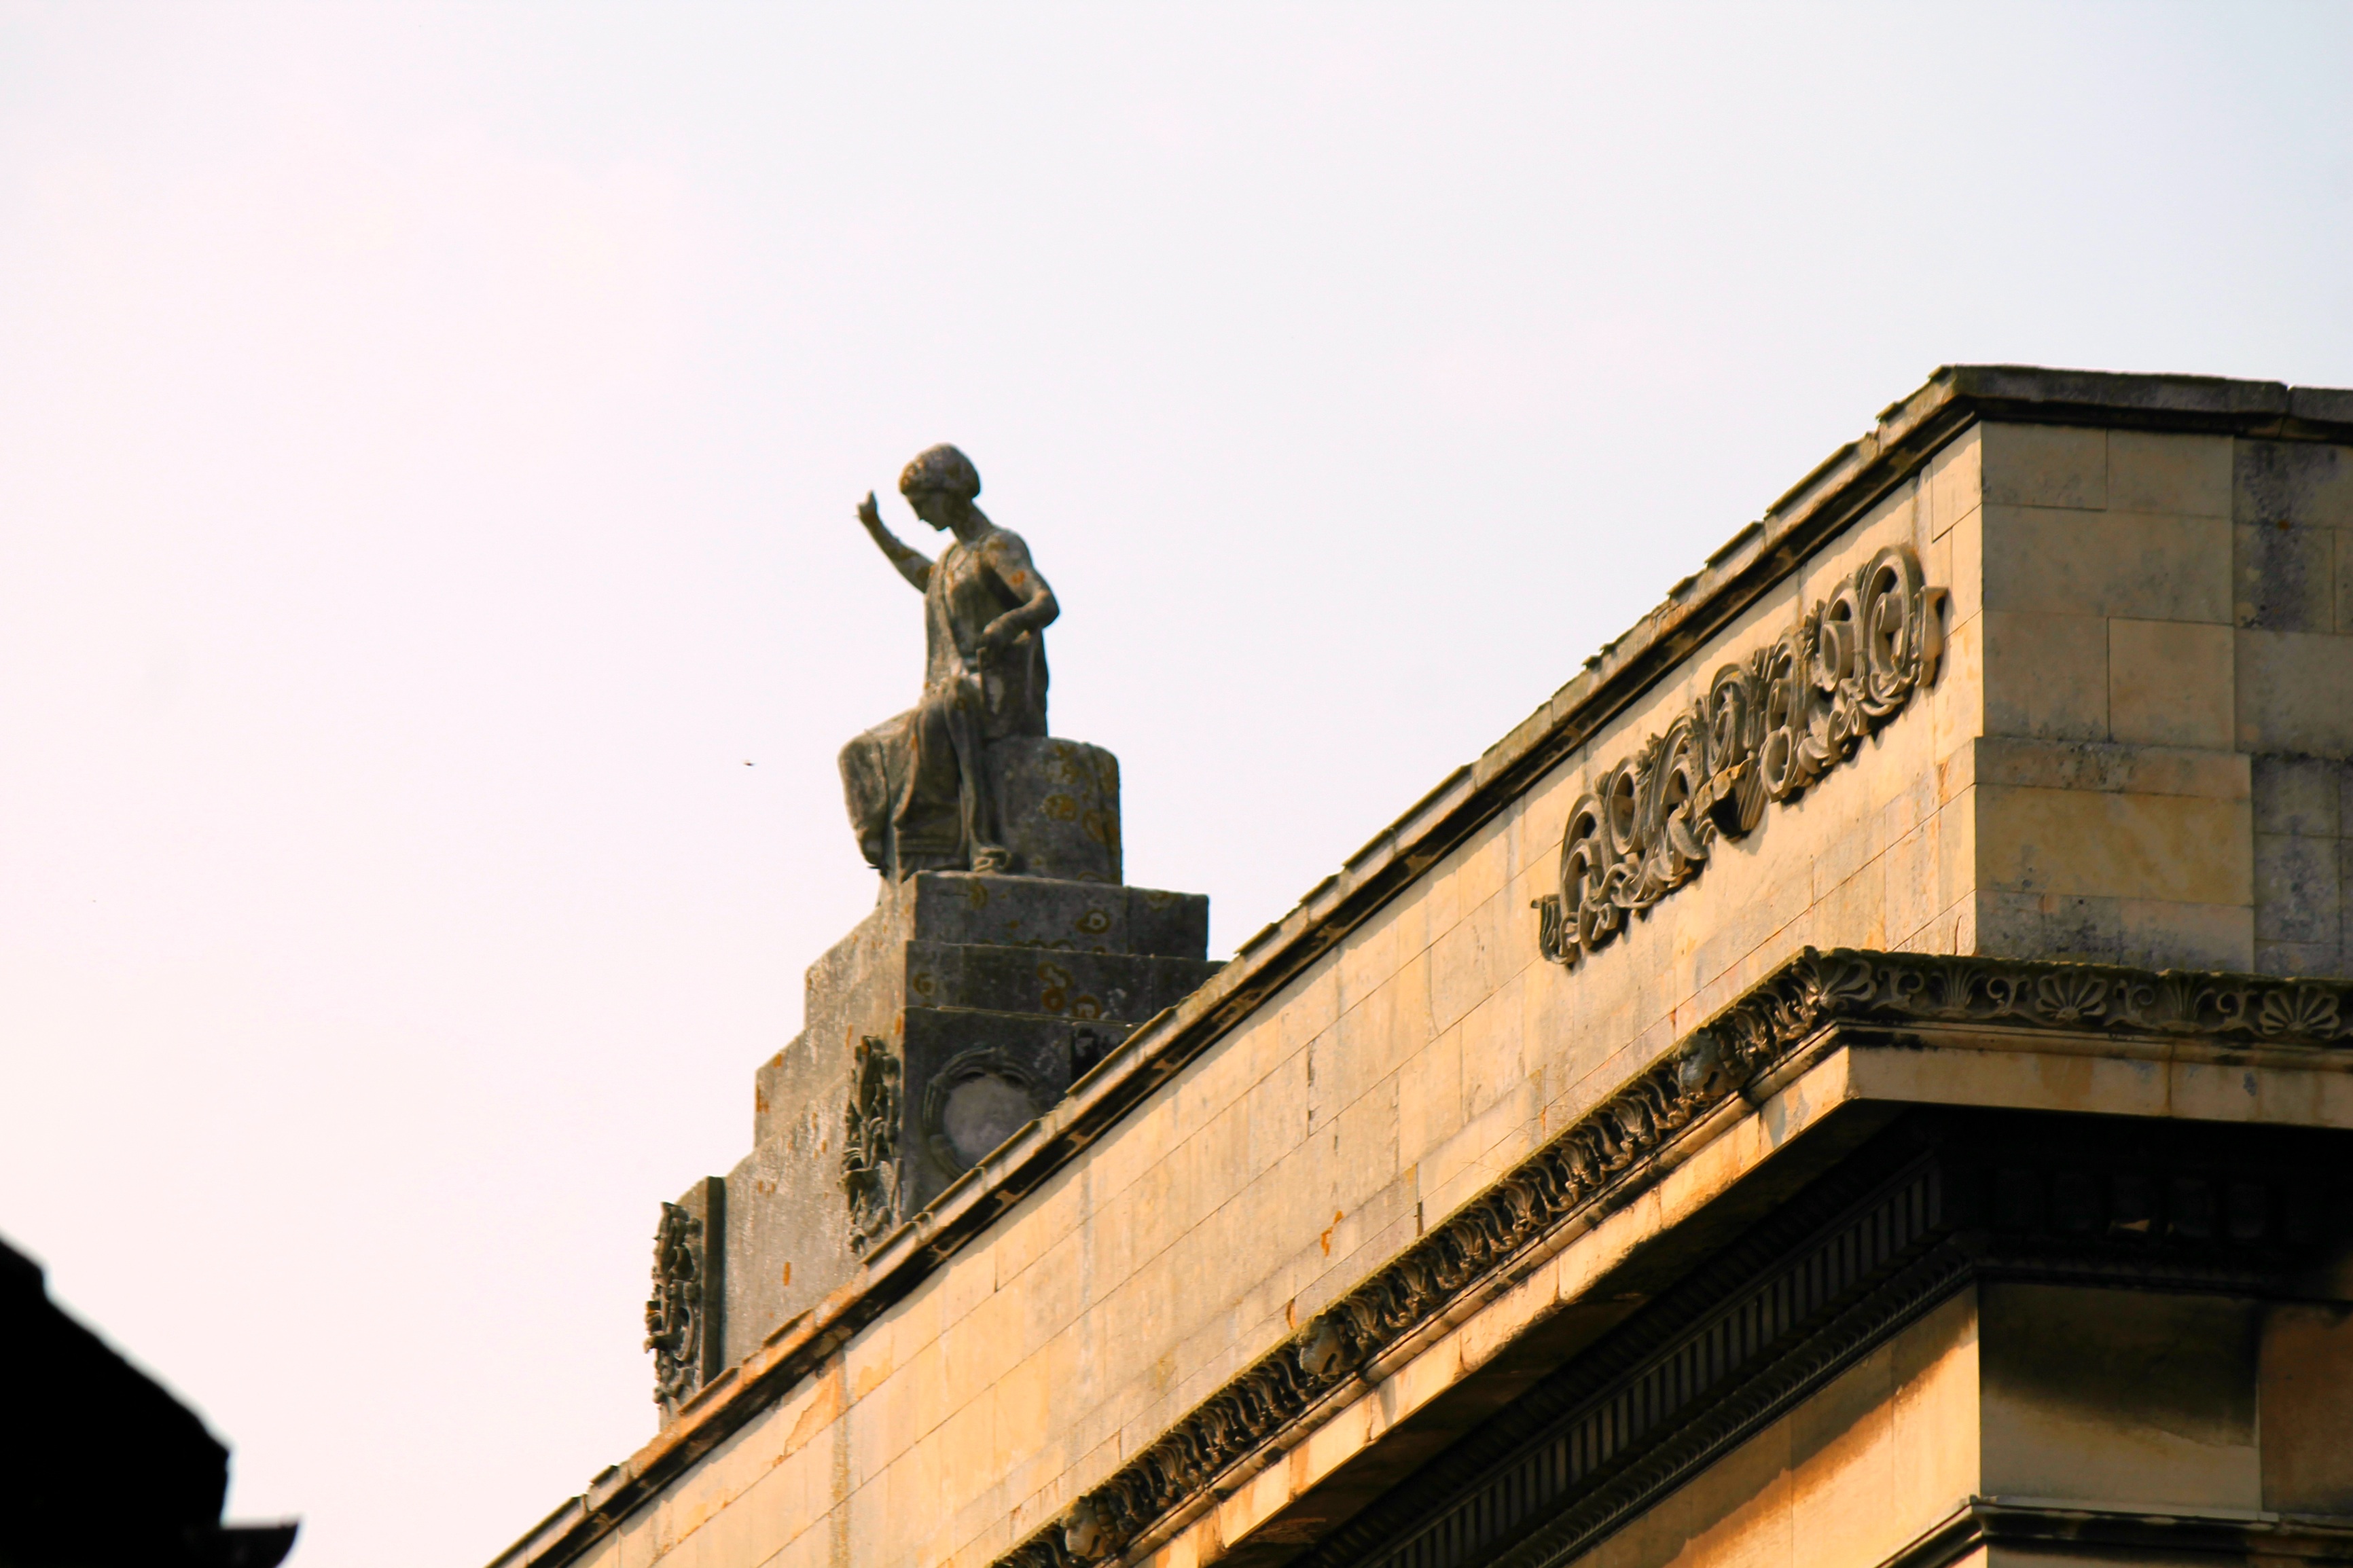
architecture, city, monument, downtown, statue, landmark, art, urban area, human settlement